Naruto: Shippuden season 5

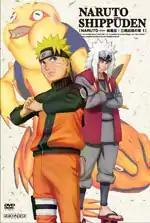
Season 5 Cover

The fifth season of the "" anime series is directed by Hayato Date, and produced by Studio Pierrot and TV Tokyo. They are based on Part II for Masashi Kishimoto's manga series. The fifth season aired from December 2008 to June 2009 on TV Tokyo. It is also referred to by its Japanese DVDs as the chapter of . A total of six volumes were published by Aniplex between June 3, 2009 and November 4, 2011. The anime only season follows the leaf ninjas including Naruto Uzumaki, attempting to stop the Three-Tails, and help a boy named Yukimaru.